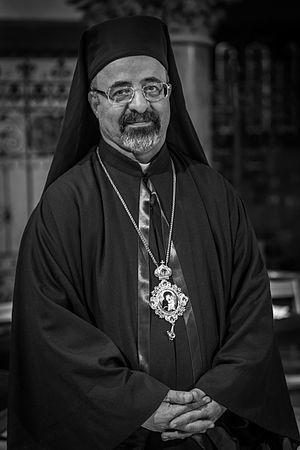
Ibrahim Isaac Sidrak, né à Beni-Chokeir dans le gouvernorat d'Assiout en Égypte le 19 août 1955, est un évêque égyptien, patriarche d'Alexandrie, primat de l'Église catholique copte depuis 2013.
Ibrahim Isaac Sidrak, né à Beni-Chokeir dans le gouvernorat d'Assiout en Égypte le 19 août 1955, est un évêque égyptien, patriarche d'Alexandrie, primat de l'Église catholique copte depuis 2013.